Bryan Jordan

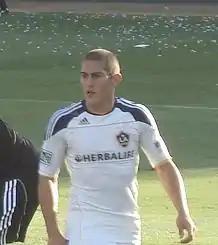
Jordan with Los Angeles Galaxy in May 2010

Bryan Philip Jordan (born September 13, 1985) is an American former soccer player.